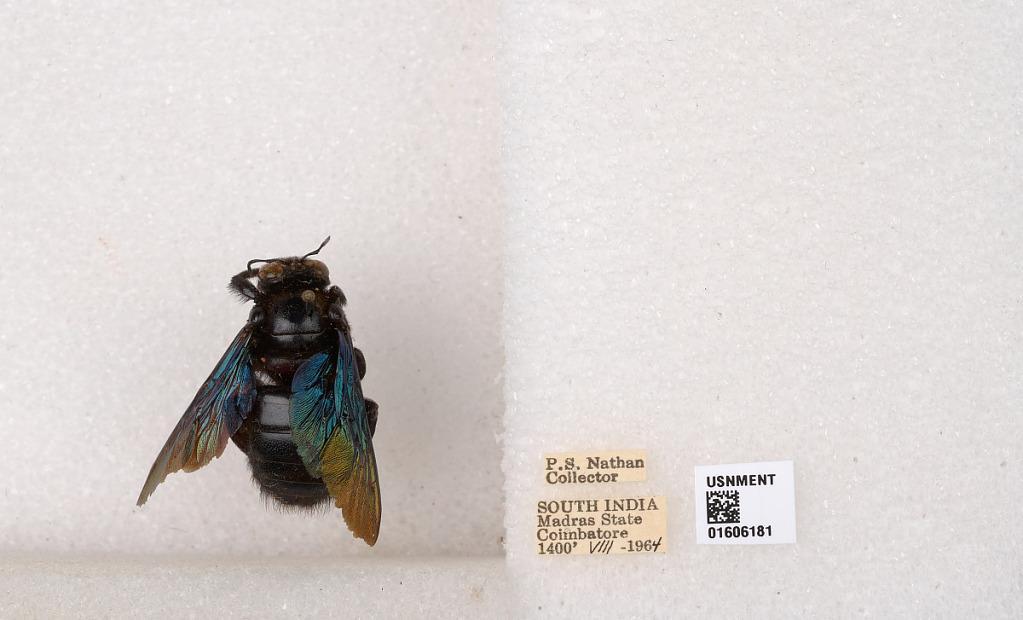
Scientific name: Xylocopa (Biluna) auripennis auripennis Lepeletier
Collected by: P. Nathan
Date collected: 1964-8-1
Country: India
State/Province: Tamil Nadu
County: Coimbatore
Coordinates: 10.9955, 76.9034